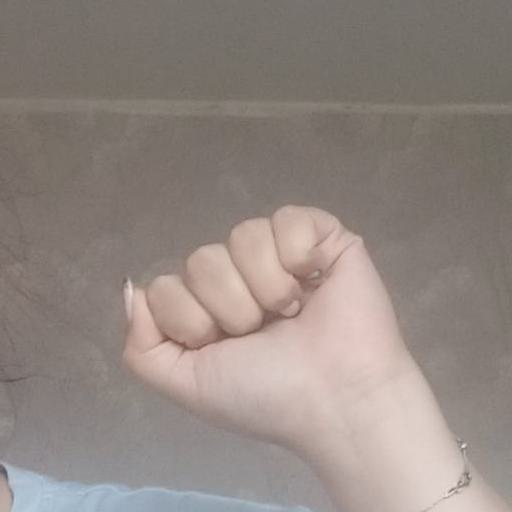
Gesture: fist